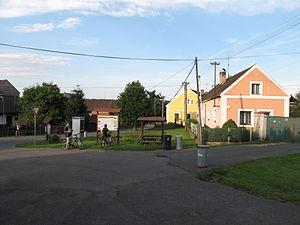
Kladruby est une commune du district de Rokycany, dans la région de Plzeň, en République tchèque. Sa population s'élevait à 169 habitants en 2018.